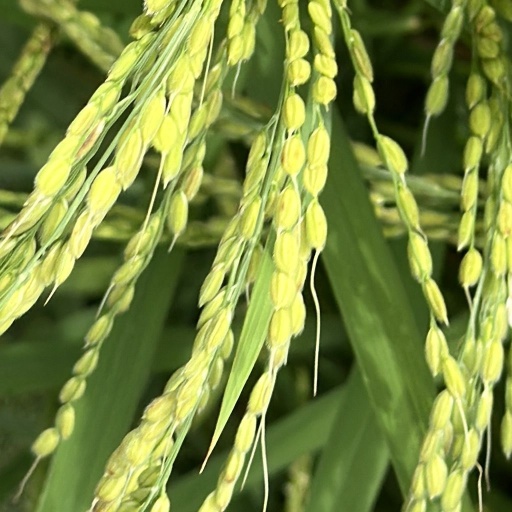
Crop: rice